Mechatronics

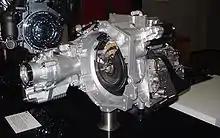
View of the Volkswagen dual clutch direct shift gearbox transmission

Mechanical engineering is an important part of mechatronics engineering. It includes the study of mechanical nature of how an object works. Mechanical elements refer to mechanical structure, mechanism, thermo-fluid, and hydraulic aspects of a mechatronics system. The study of thermodynamics, dynamics, fluid mechanics, pneumatics and hydraulics. Mechatronics engineer who works a mechanical engineer can specialize in hydraulics and pneumatics systems, where they can be found working in automobile industries. A mechatronics engineer can also design a vehicle since they have strong mechanical and electronical background. Knowledge of software applications such as computer-aided design and computer aided manufacturing is essential for designing products. Mechatronics covers a part of mechanical syllabus which is widely applied in automobile industry.